Elsie M. Hueffer

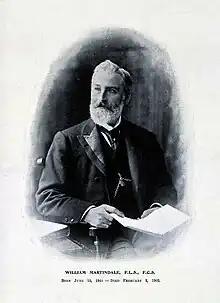
Dr William Martindale (1840-1902)

However, things came to a head between Ford and her parents in January 1894. Her father sought counsel from “the cautious” William Rossetti, who suggested that he ask Ford for an apology and establish an agreement regarding limited visits and letters until they were of an age to marry. Instead of heeding Rossetti's advice, however, her father sent Ford an angry letter stating, among other things, "you must prove to me that you possess more true manliness than you have exhibited during the last twelve months".